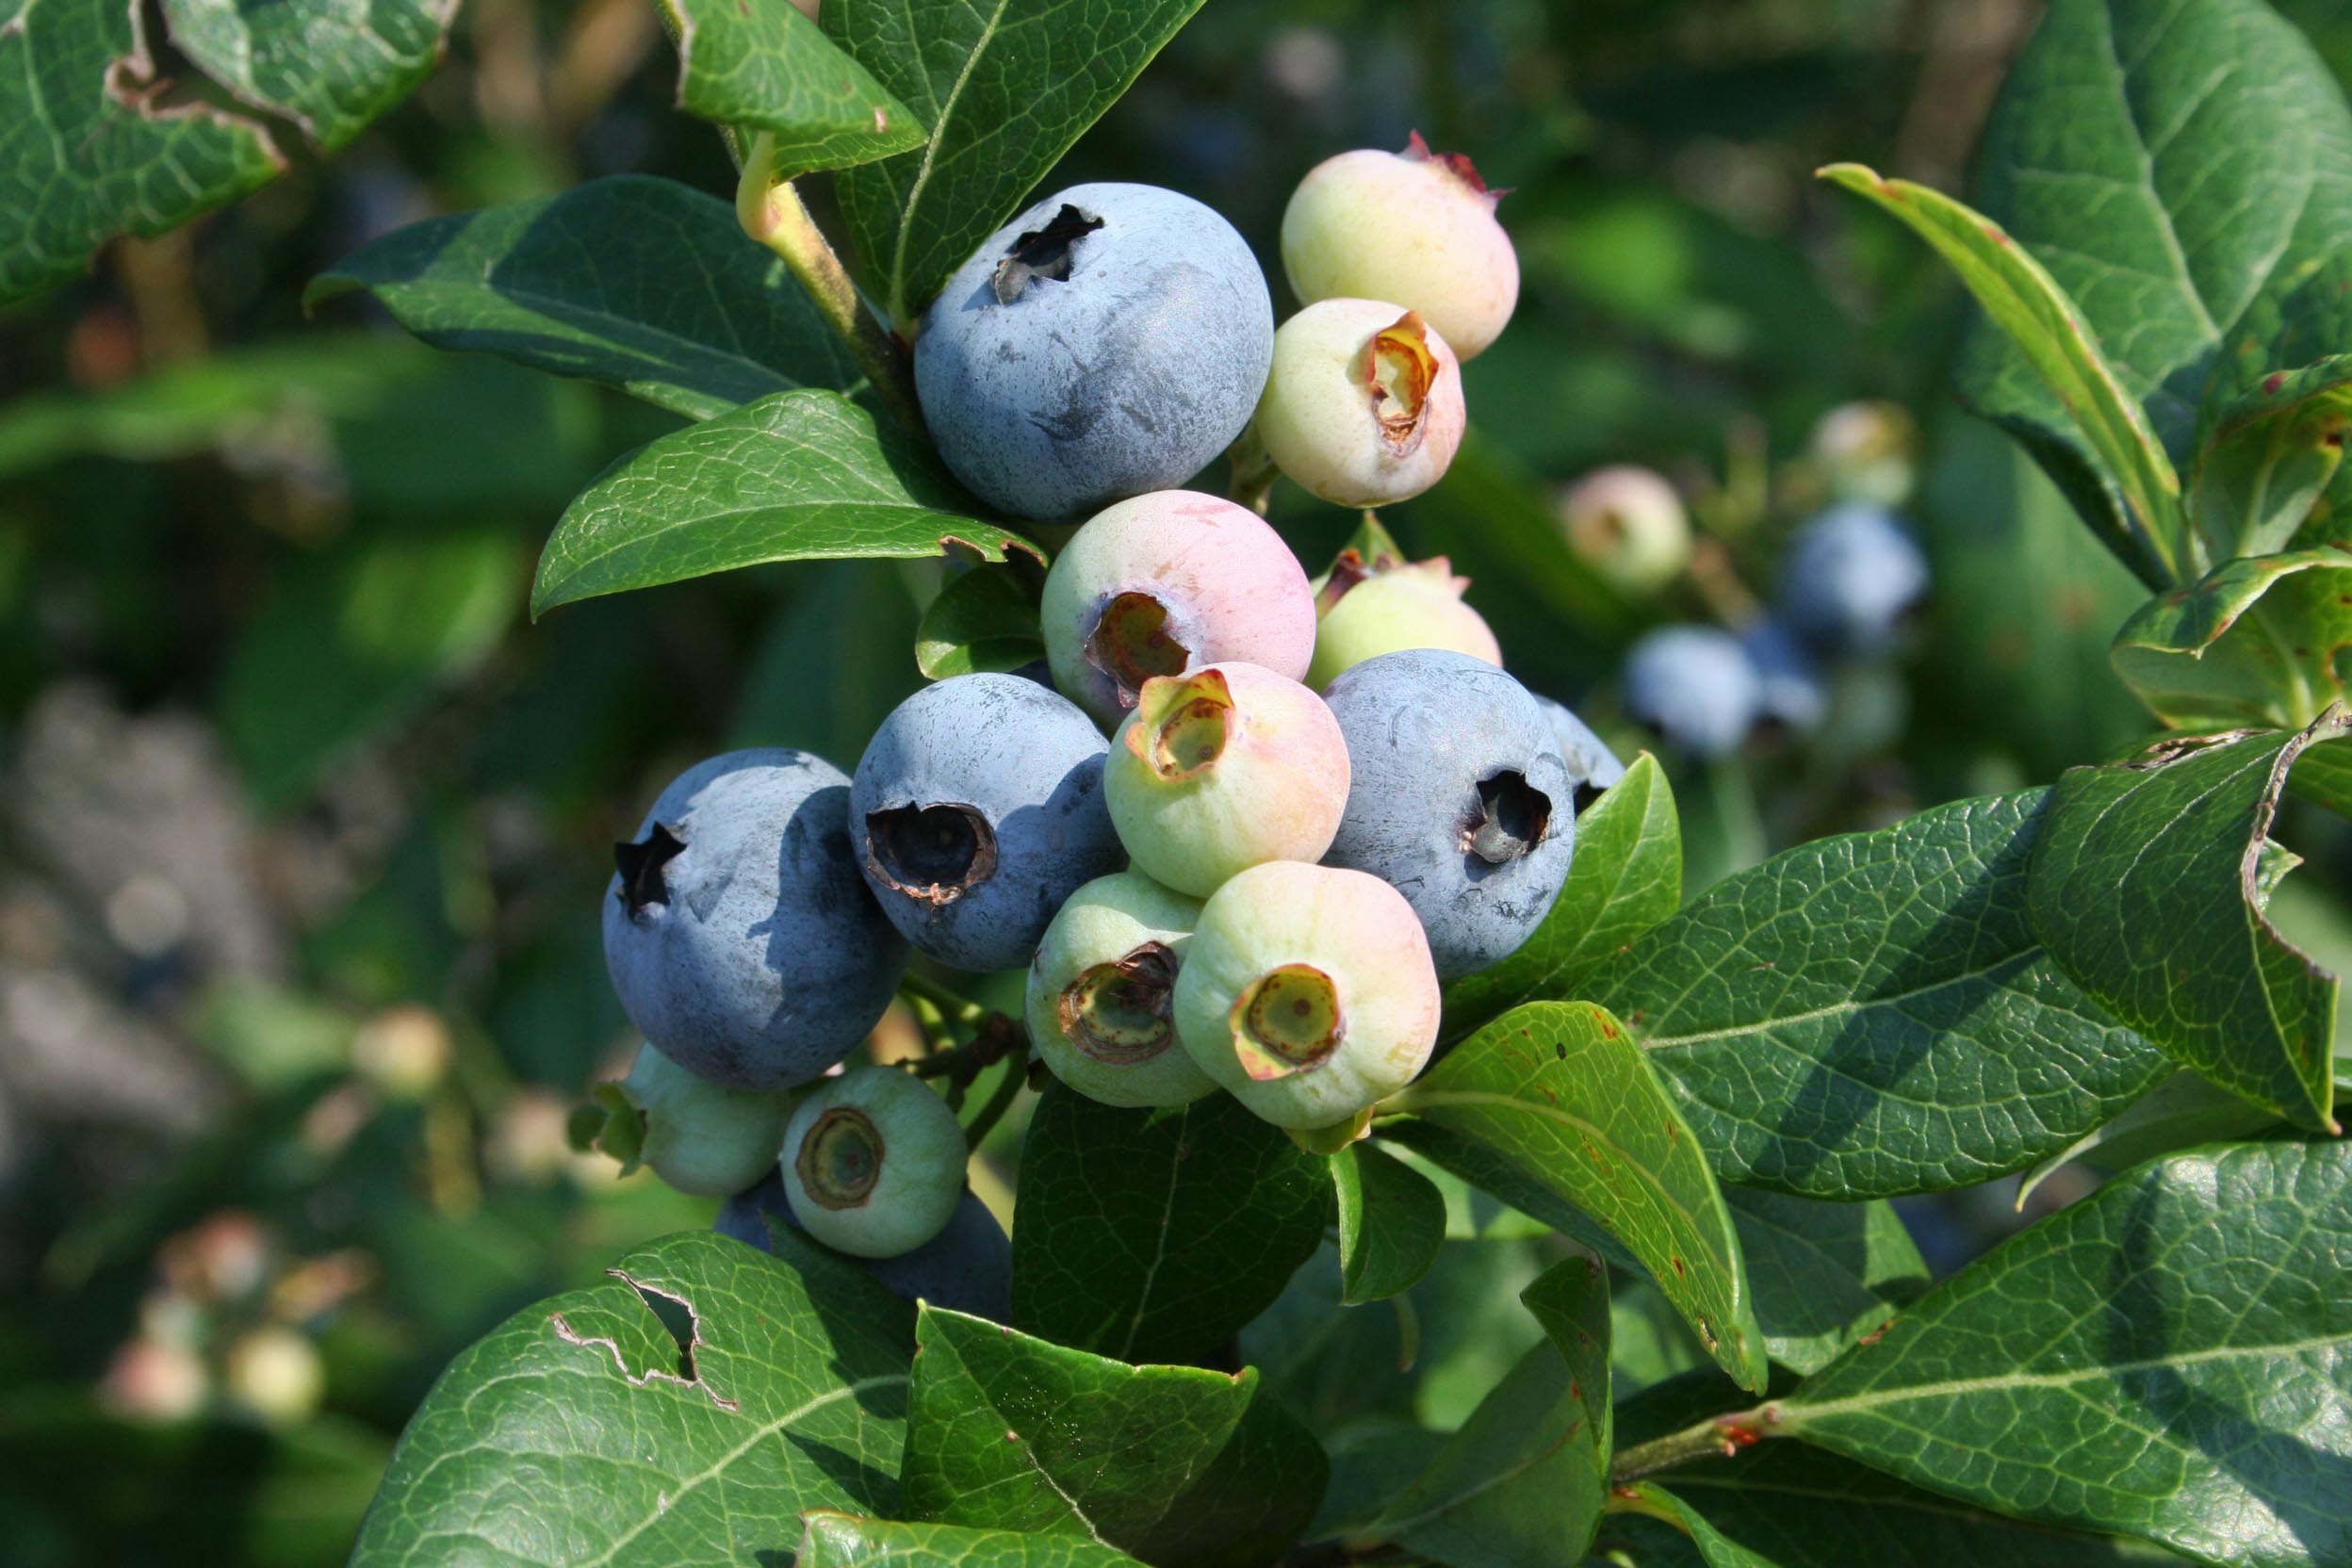
nature, branch, plant, fruit, berry, flower, food, produce, macro, evergreen, agriculture, healthy, flora, delicious, leaves, berries, blueberries, shrub, growing, flowering plant, rose family, bilberry, damson, land plant